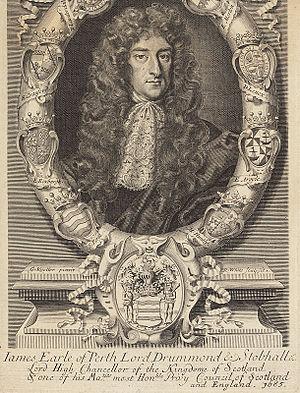
James Drummond, 4ᵉ comte de Perth, est un homme politique britannique.